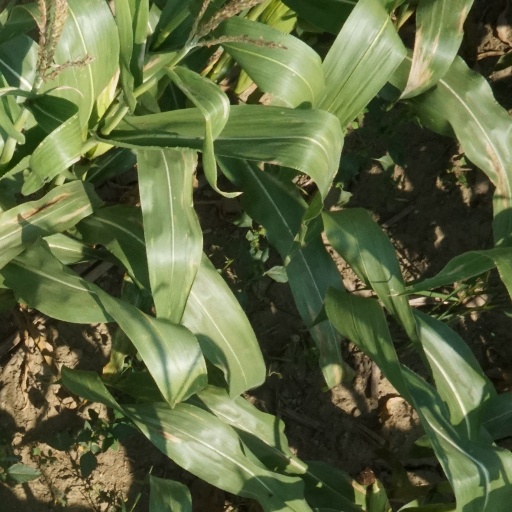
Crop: maize; corn